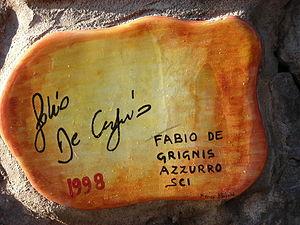
Fabio De Crignis, né le 7 avril 1968 à Chiesa in Valmalenco, dans la province de Sondrio, en Lombardie, est un ancien skieur alpin italien.